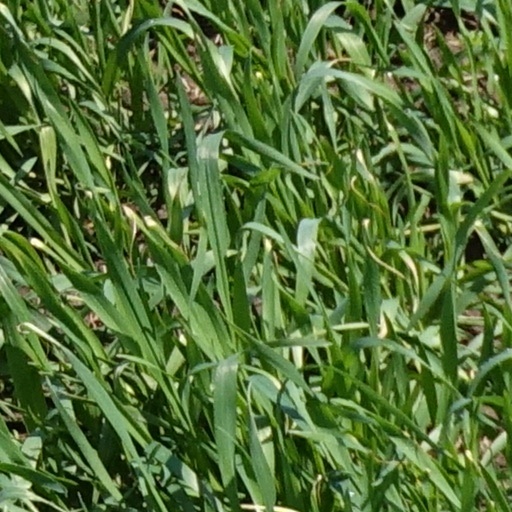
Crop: wheat